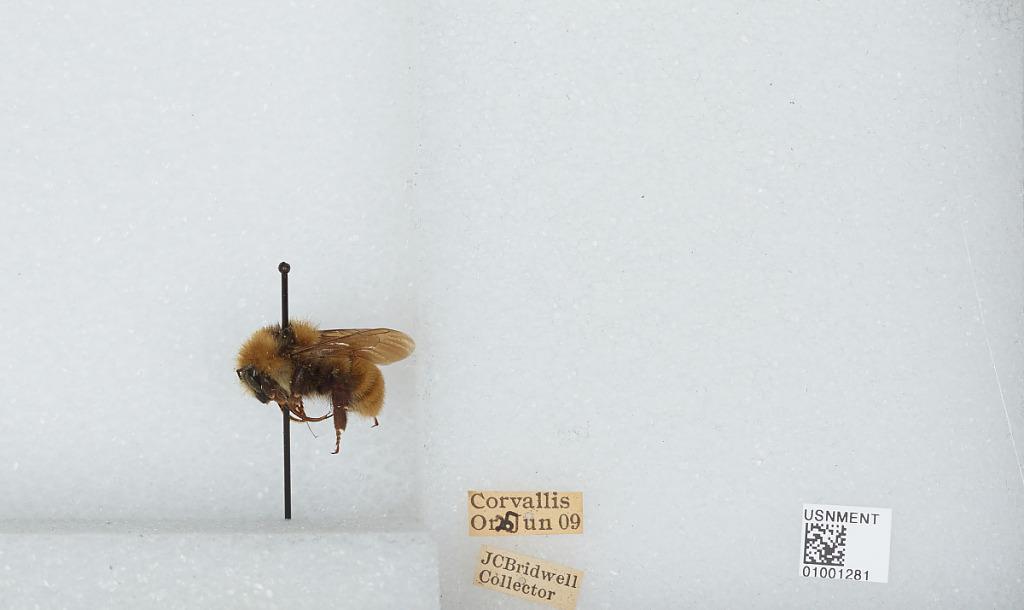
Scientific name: Bombus (Subterraneobombus) appositus Cresson
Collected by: J. Bridwell
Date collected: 1909-6-25
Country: United States
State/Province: Oregon
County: Benton
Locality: Corvallis
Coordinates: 44.5667, -123.283